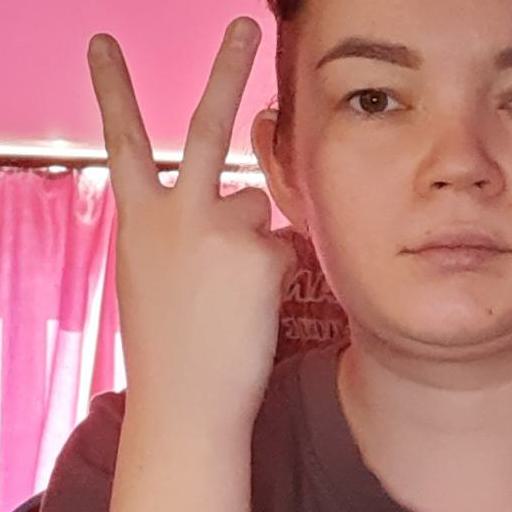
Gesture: peace_inverted